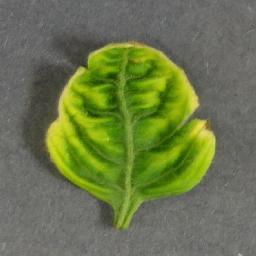
Label: Tomato___Tomato_Yellow_Leaf_Curl_Virus